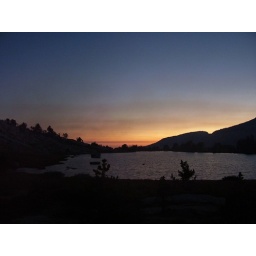
The best seat in the house